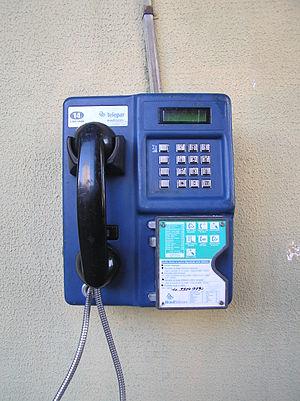
Un téléphone public, également désigné par l'anglicisme payphone, est un téléphone disposant d'un moyen de paiement pour régler la communication.